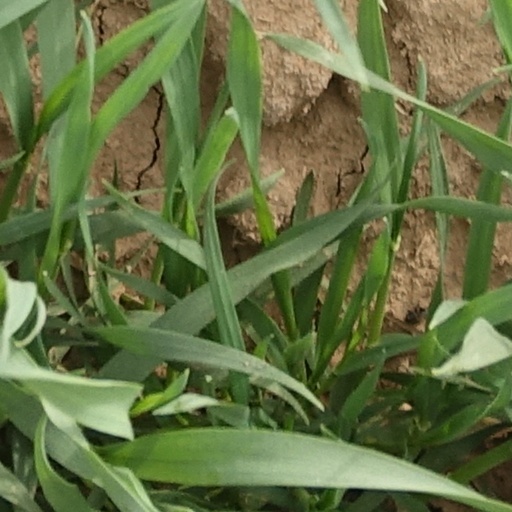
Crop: wheat